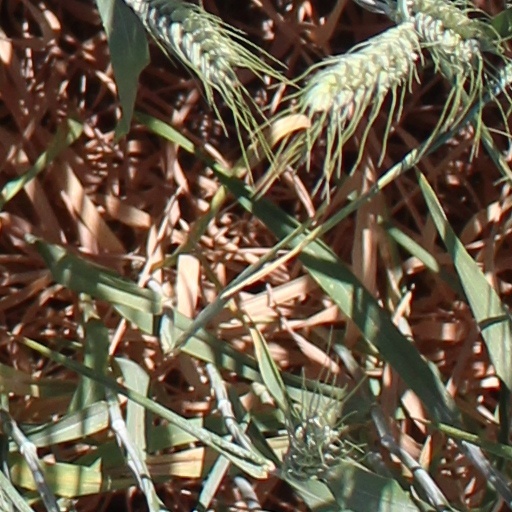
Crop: wheat